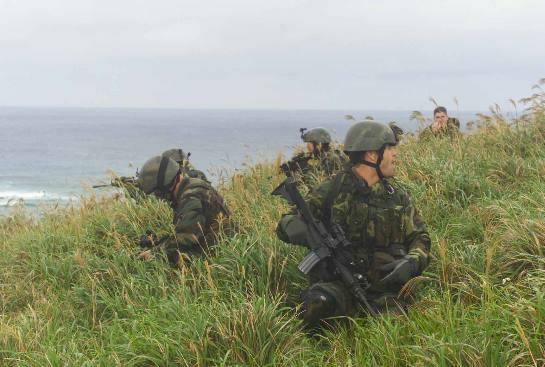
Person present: Yes